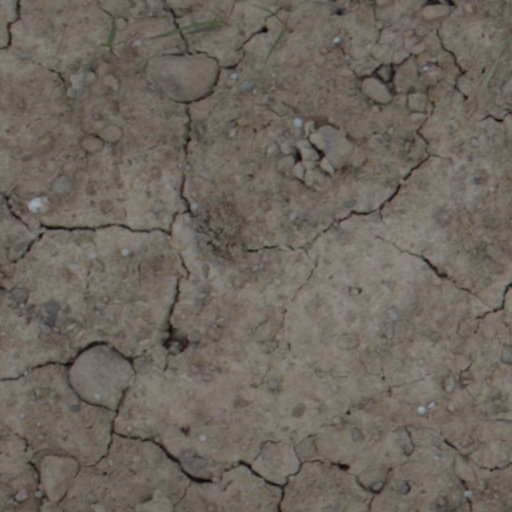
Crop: wheat